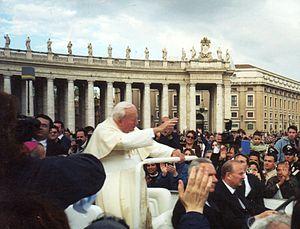
Les Journées mondiales de la jeunesse 2000 sont un rassemblement de jeunes catholiques du monde entier qui s'est déroulé à Rome en Italie du 15 au 20 août 2000.